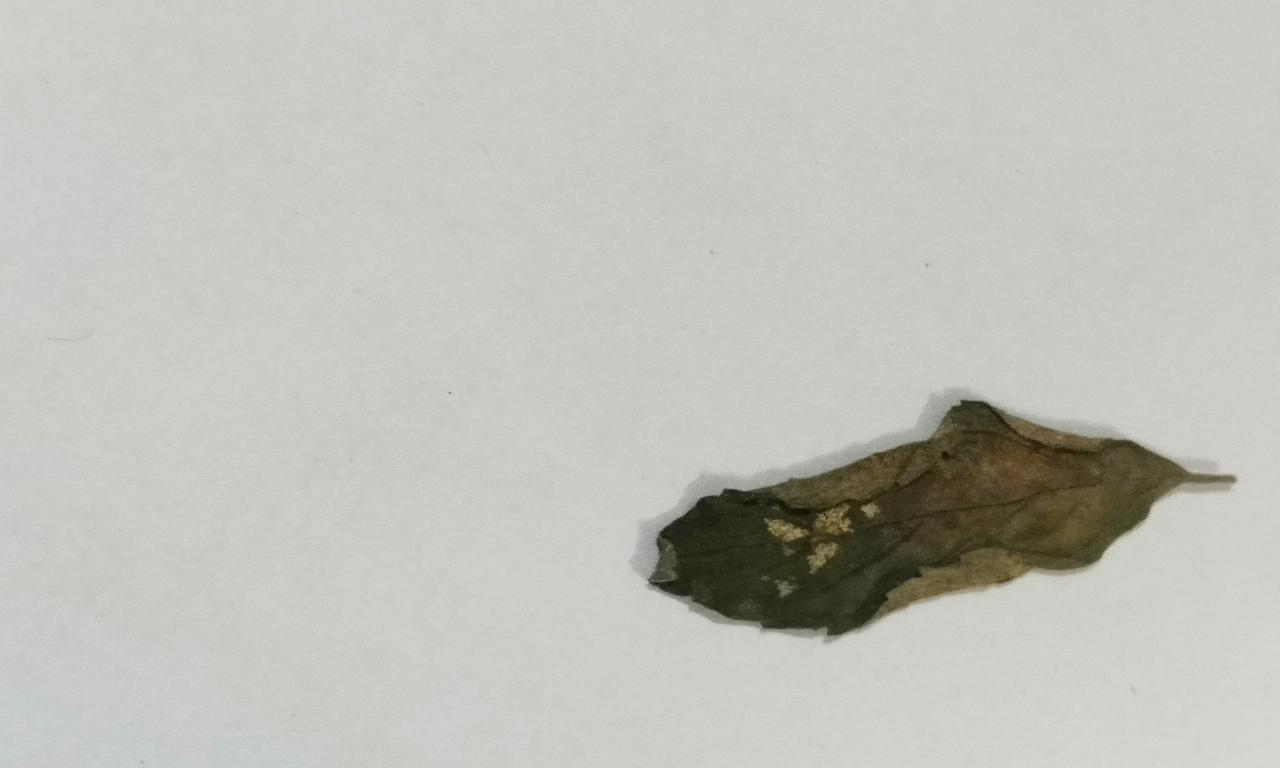
Label: Dried